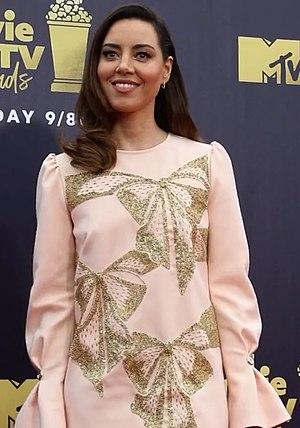
Aubrey Plaza est une actrice et productrice américaine née le 26 juin 1984 à Wilmington, dans le Delaware, connue avec le rôle d'April Ludgate dans Parks and Recreation.